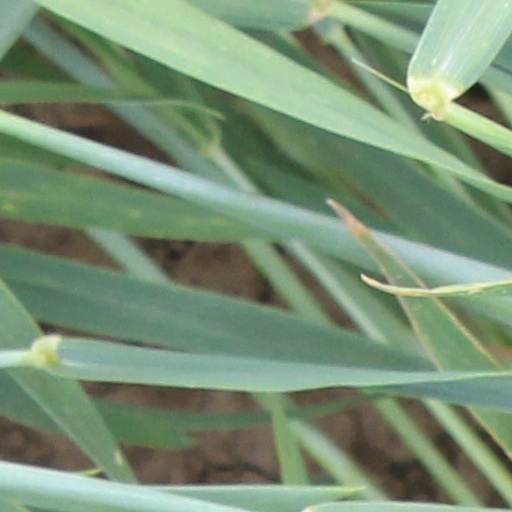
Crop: wheat